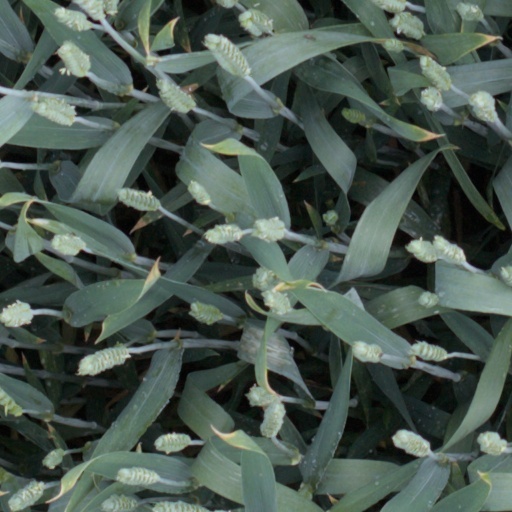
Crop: wheat